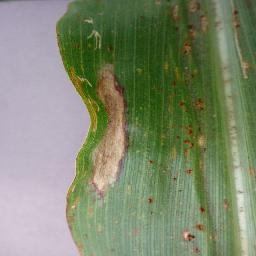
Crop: corn
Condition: (maize)_northern_blight